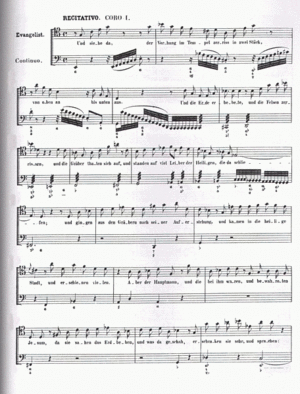
La Bach-Gesellschaft est une société fondée en 1850 dont l'objectif affiché était de publier l'œuvre intégrale de Jean-Sébastien Bach sans additions éditoriales. L'ensemble des volumes est connu comme la Bach-Gesellschaft-Ausgabe.